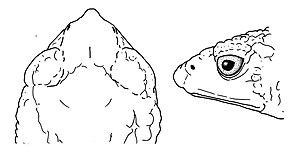
Osornophryne angel est une espèce d'amphibiens de la famille des Bufonidae.